Prostitution in Canada

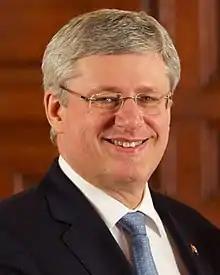
Stephen Harper

Various government committees and task forces have made many recommendations, very few of which have been implemented. The most recent was the 2006 report of the parliamentary subcommittee on solicitation which split on ideological party lines, with recommendations for decriminalisation from the majority opposition parties, and for eradication by the minority government members.